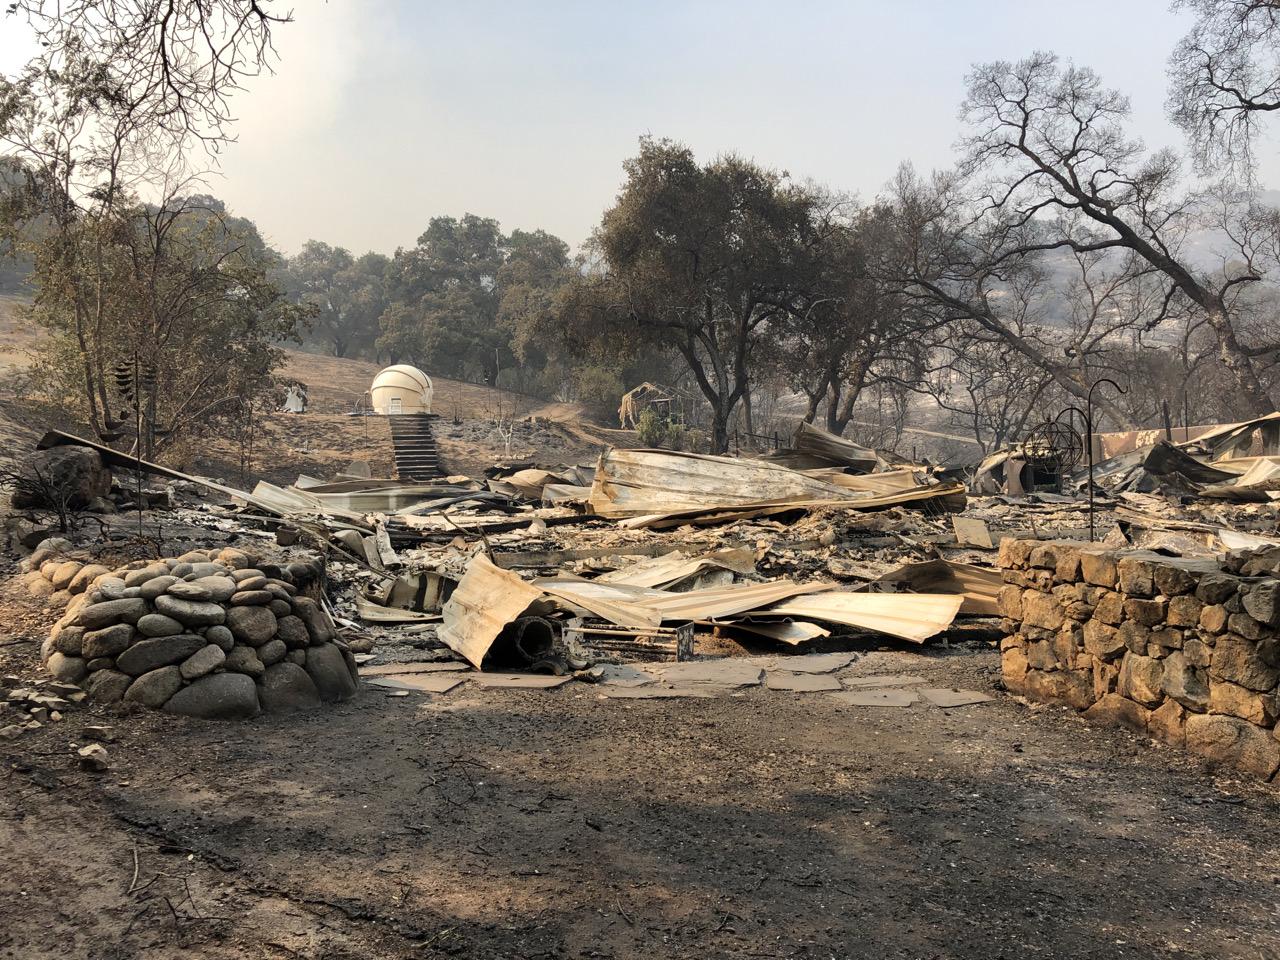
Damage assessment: destroyed